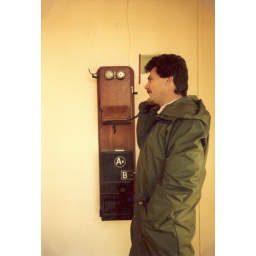
Colleaque making a call from the local phone box in Stanley.